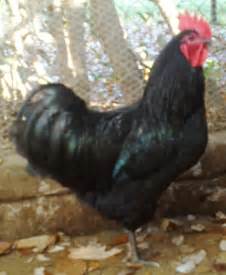
Label: chicken